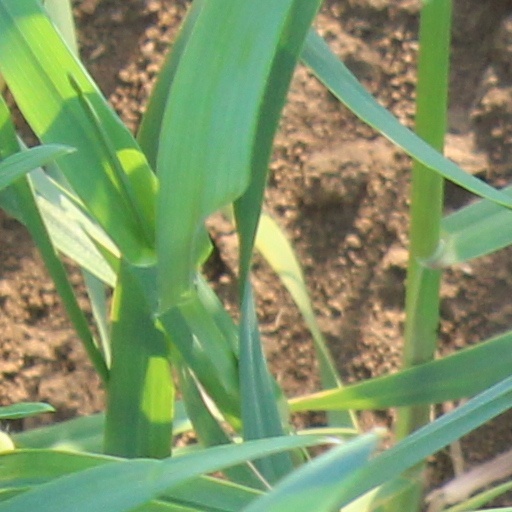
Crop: wheat